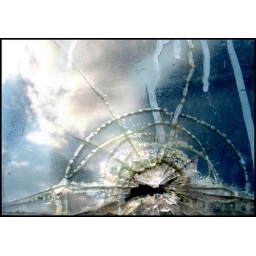
Cracked windshield of an old bus in a bus graveyard in California. Taken while traipsing down the coast with shadowplay in January.